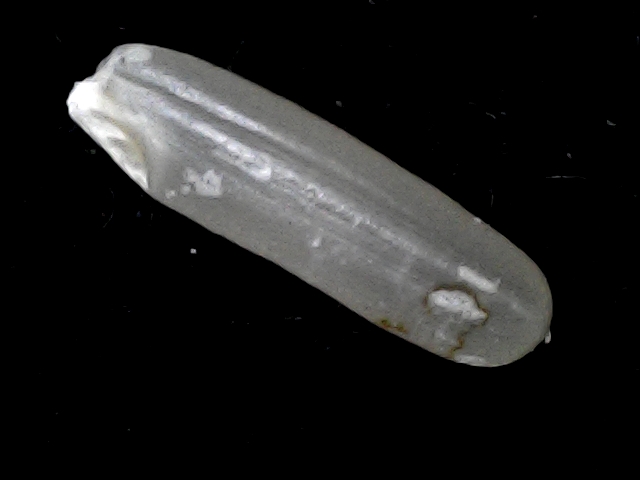
Rice variety: BD57